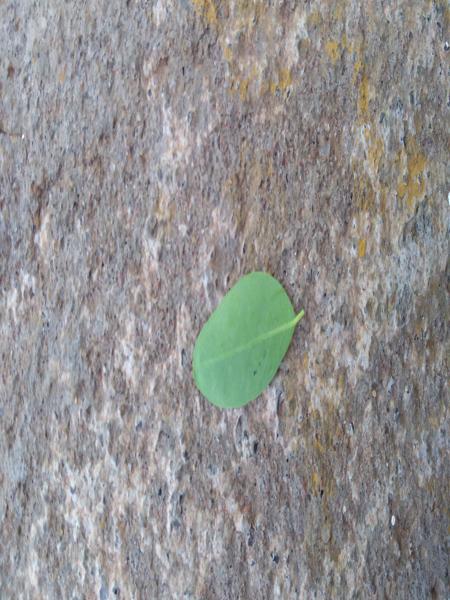
Plant: Drumstick